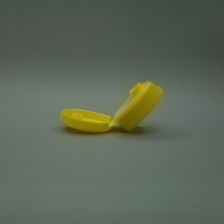
Color: yellow/gold
Cap type: flip-top cap